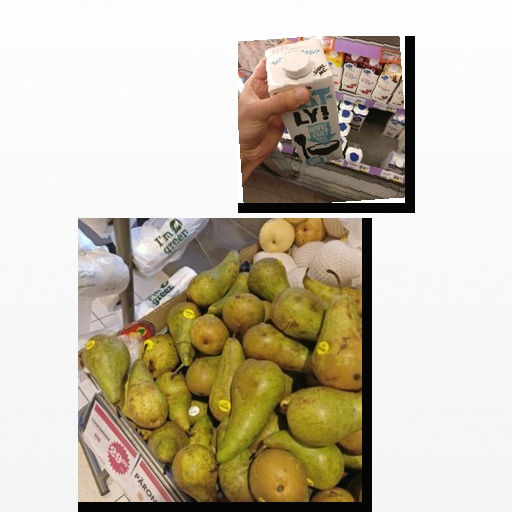
Food items: oat_yogurt, pear